Maurice Orange

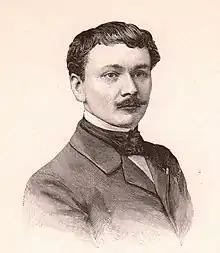

His youth was spent with his family and was influenced by the Franco-Prussian War. He showed an early talent for drawing and his first tutors gained him a scholarship to the École des Beaux-Arts in 1885, where he studied under Jean-Léon Gérôme and François Flameng. He was mainly inspired by historical subjects, especially the Napoleonic era, though he also produced portraits, landscapes, townscapes, and sketches, often adding drawings to his letters.